Sabrina Man

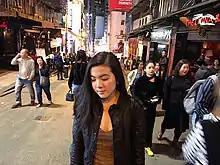
Man in 2018

Sabrina Man (born March 12, 2000) is a Filipino actress. She was Little Miss Laguna 2007 and the first Little Earth Angel-Air (young counterparts of Miss Philippines Earth). She has starred in several independent films. She won her first best actress award in UP Short Film Festival for the film entitled "Pers Lab".